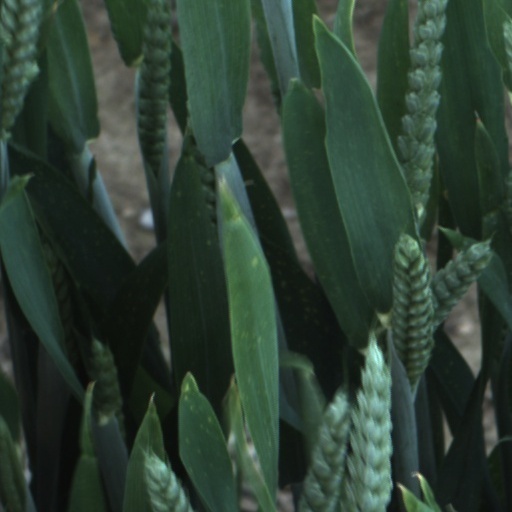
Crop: wheat